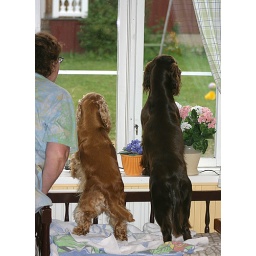
Cocker and field spaniel waiting by the window.